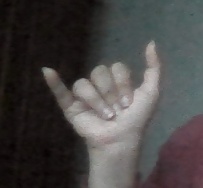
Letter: ya